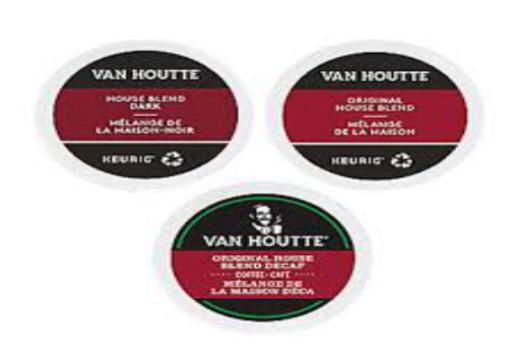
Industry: Food